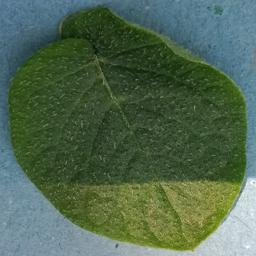
Label: Potato___Healthy